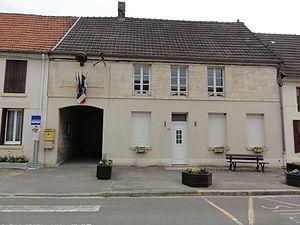
Parfondru est une commune française située dans le département de l'Aisne, en région Hauts-de-France.